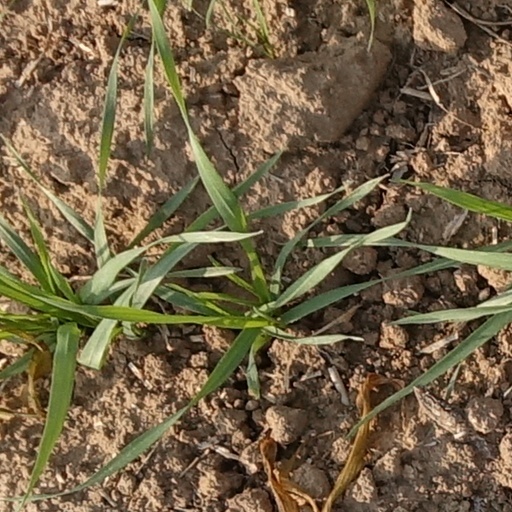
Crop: wheat